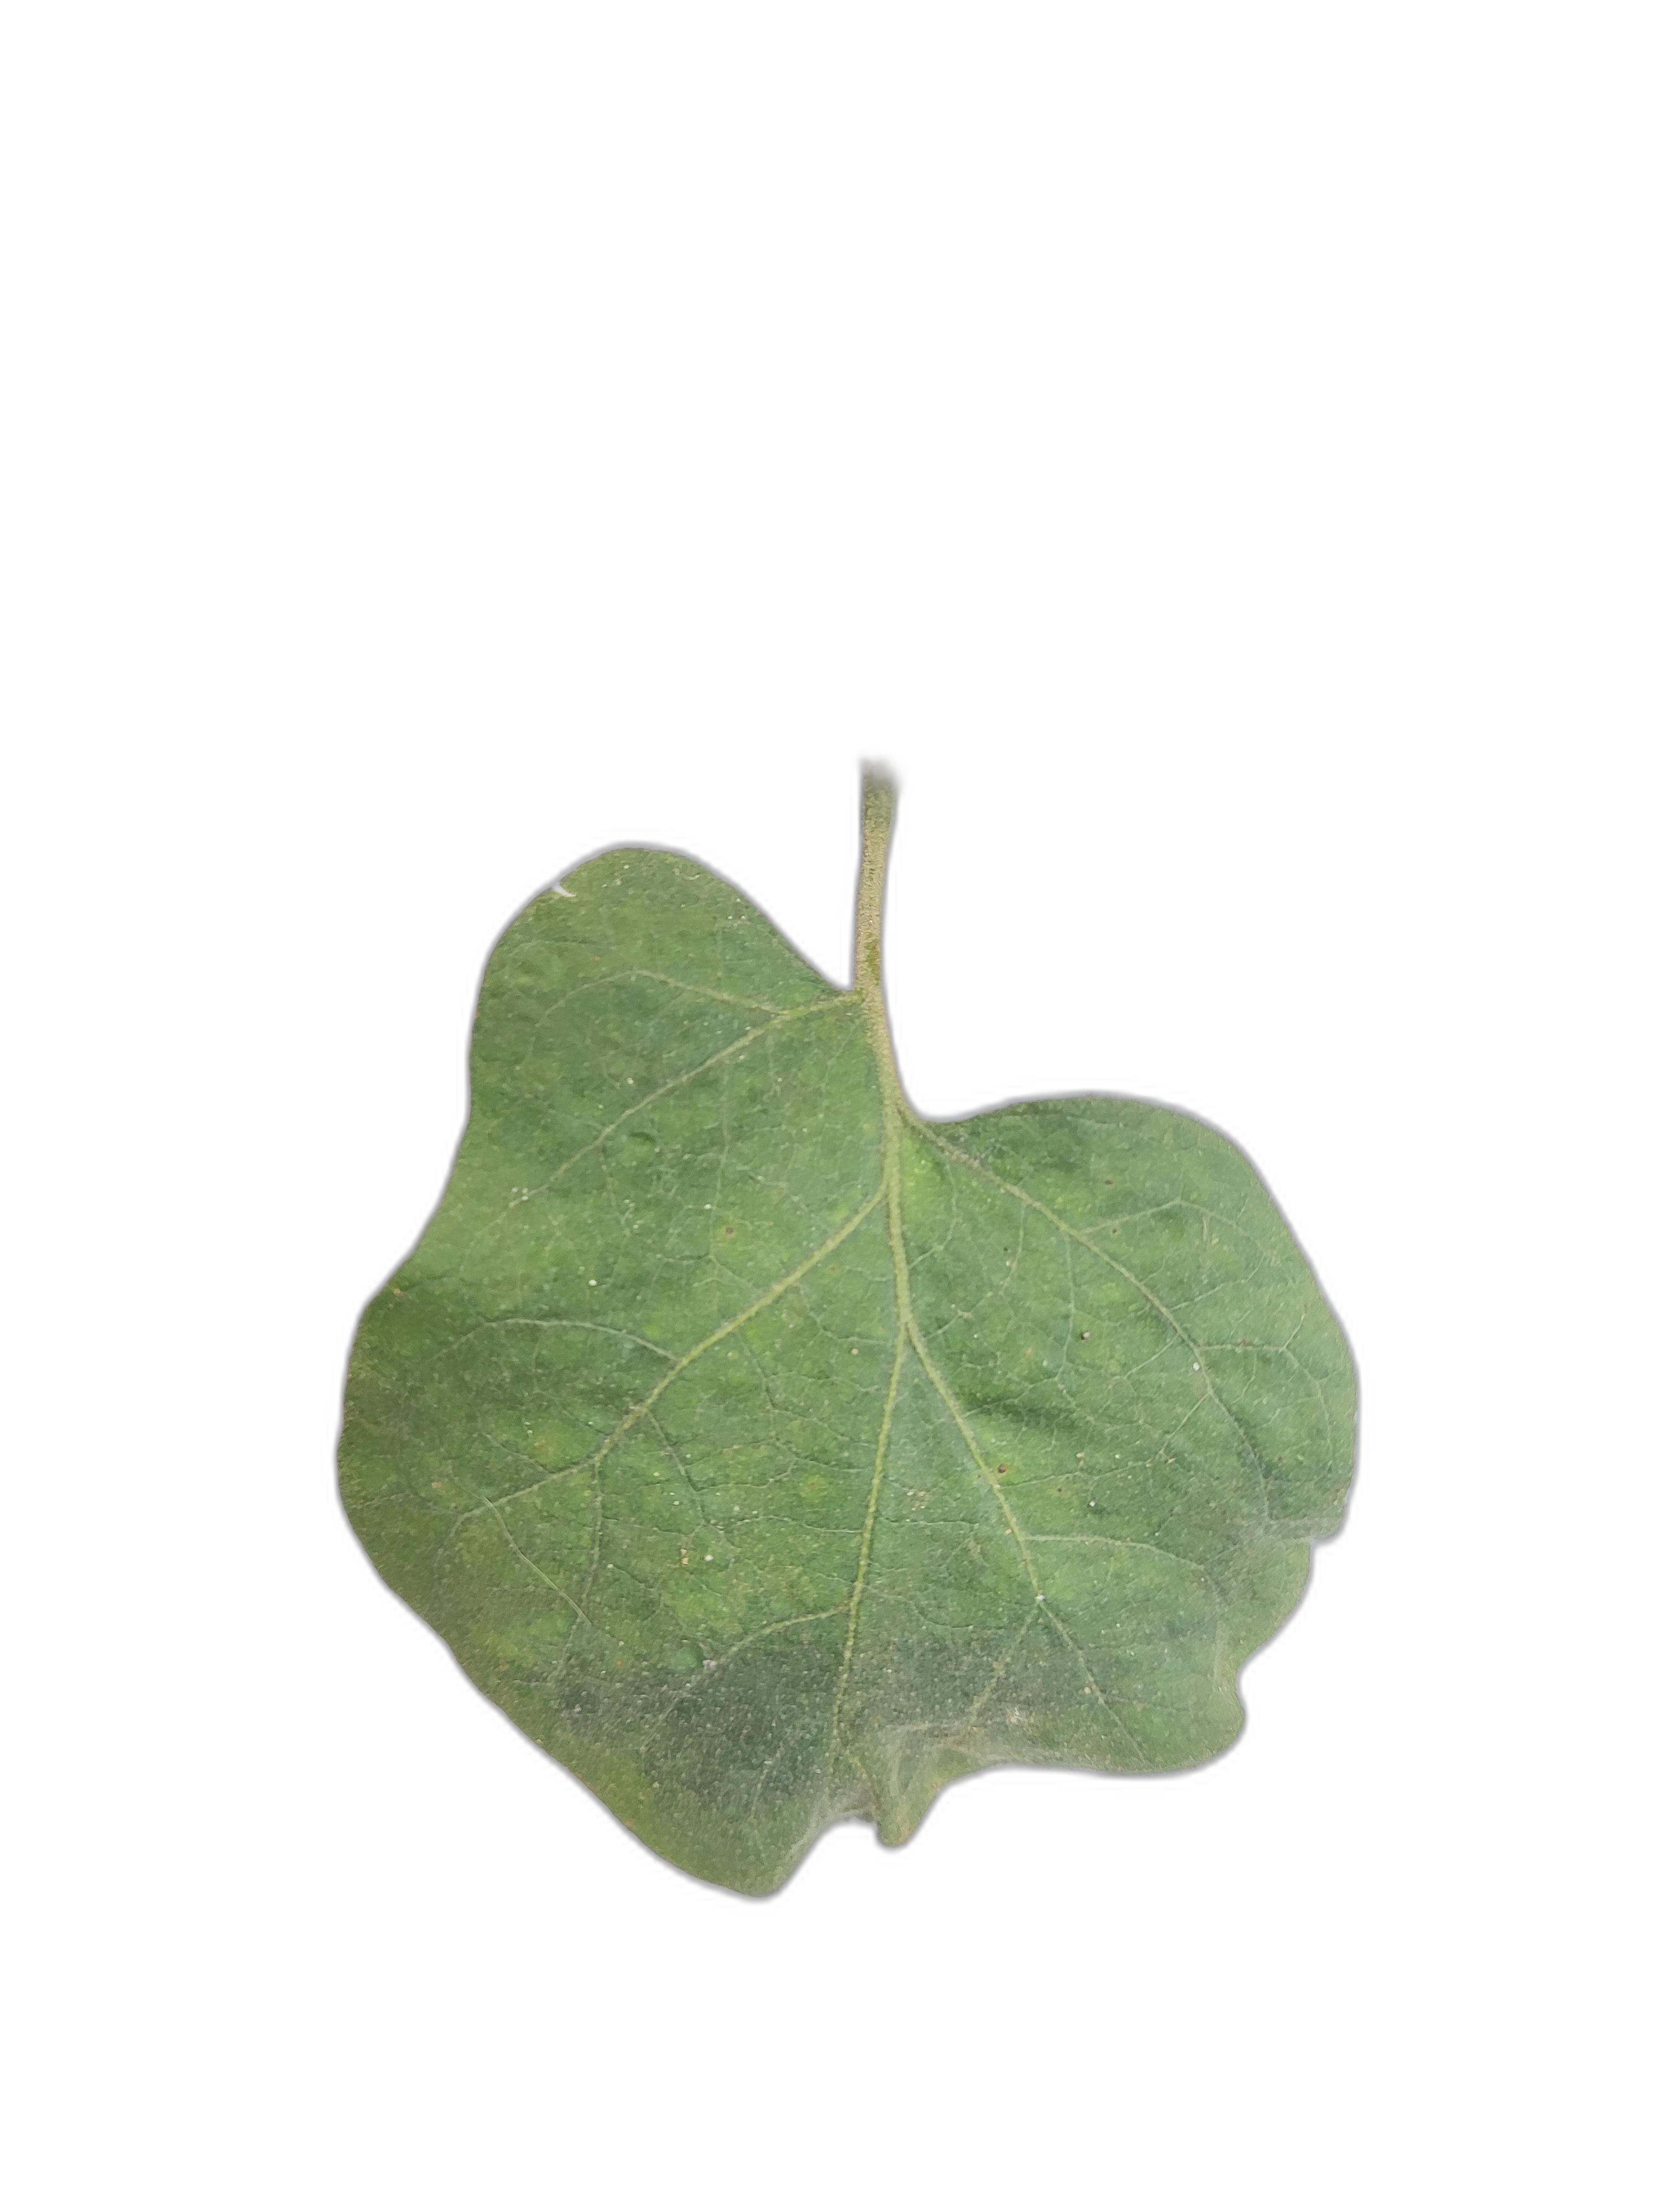
Label: Mosaic Virus Disease